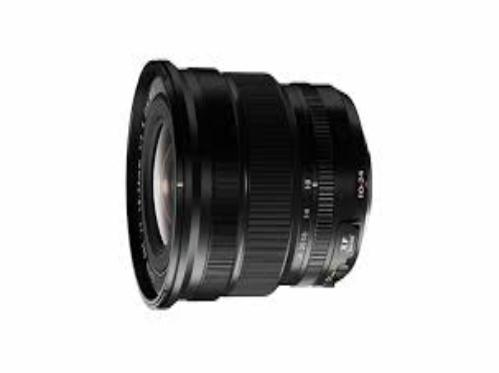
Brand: Fujinon
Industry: Electronic